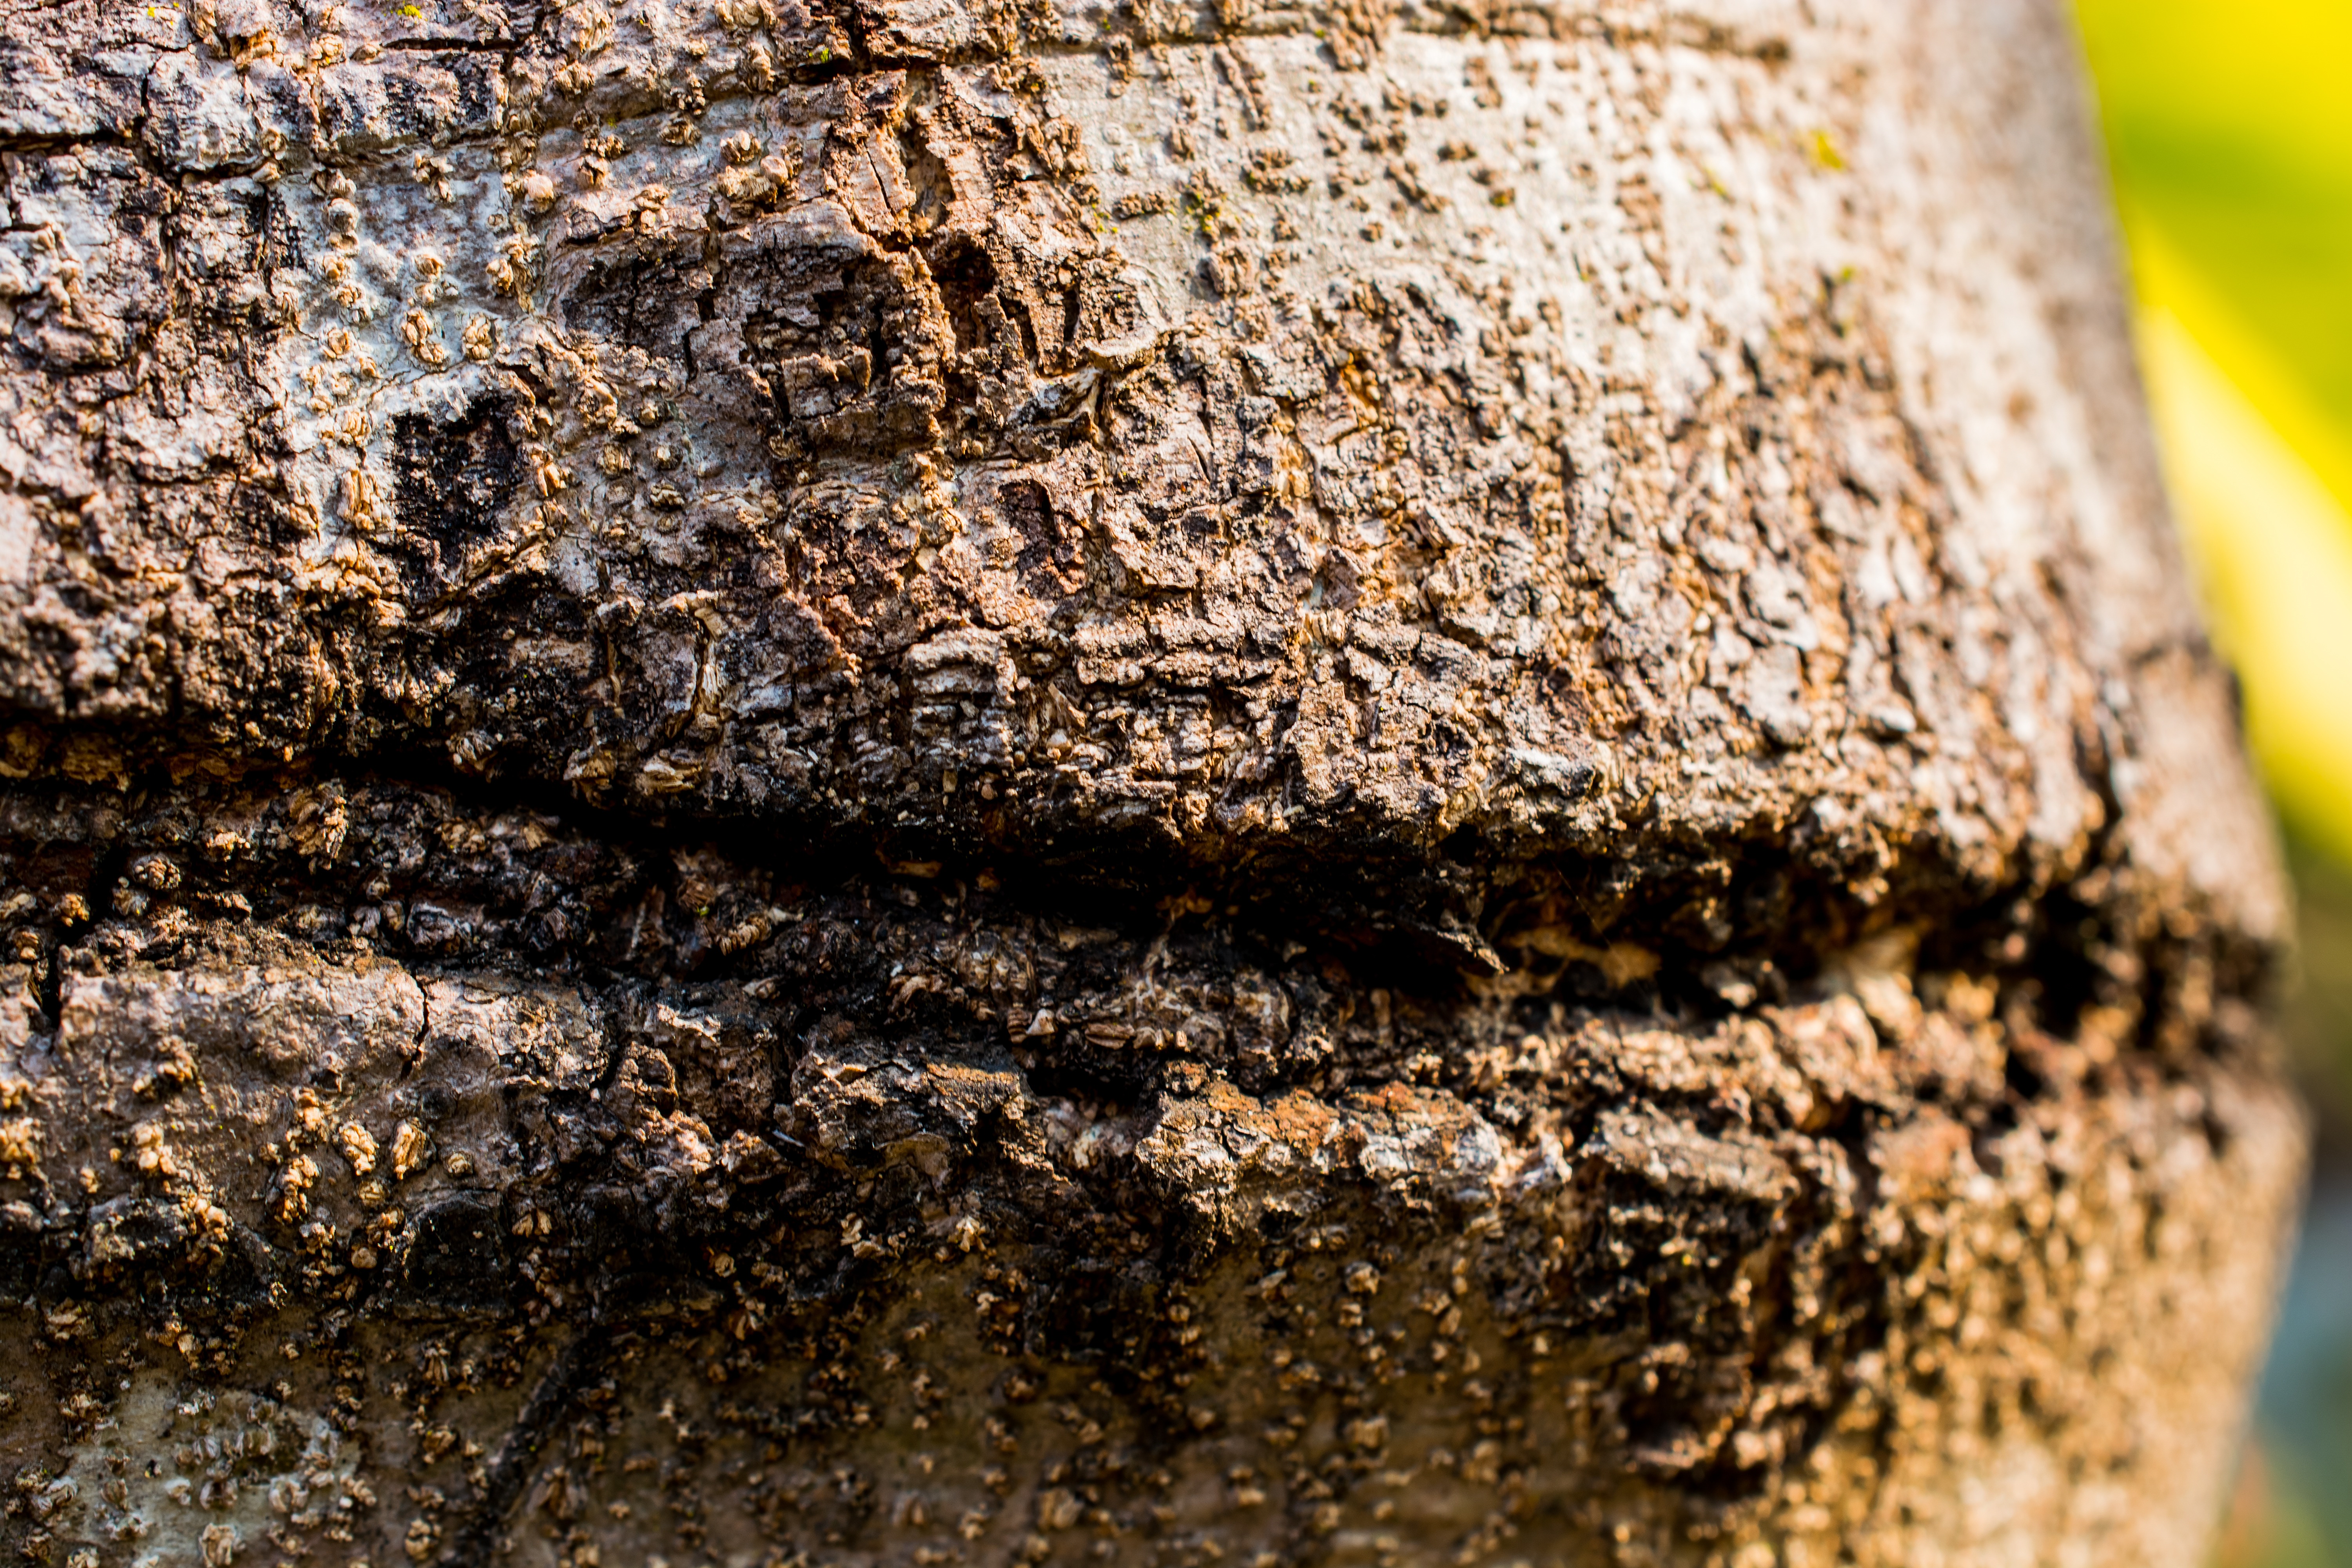
tree, nature, branch, plant, wood, photography, texture, leaf, trunk, bark, log, green, soil, material, close up, macro photography, woody plant